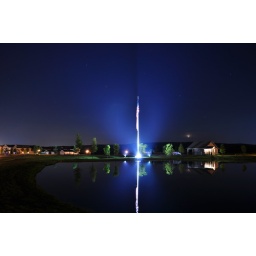
Was trying to capture the cresent moon above the house in th reflection, but the clouds moved in